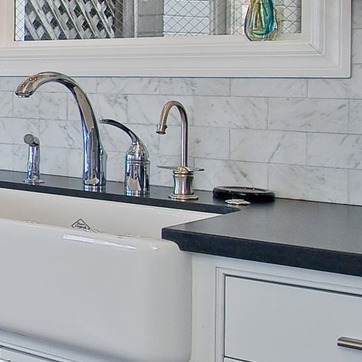
Material: metal